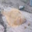
Label: flatfish